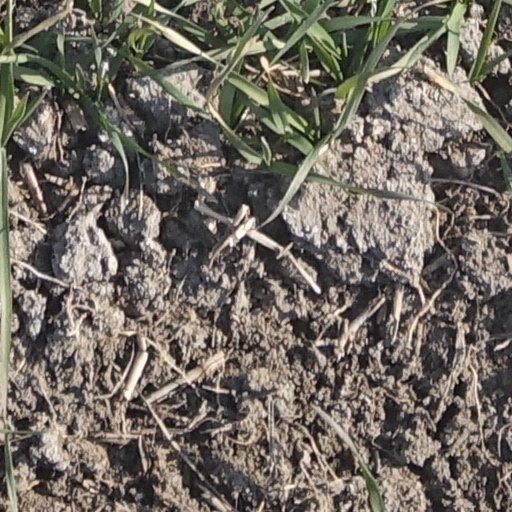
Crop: wheat